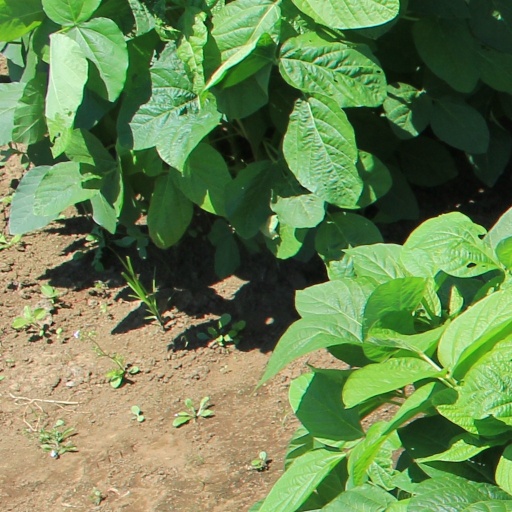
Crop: soybean